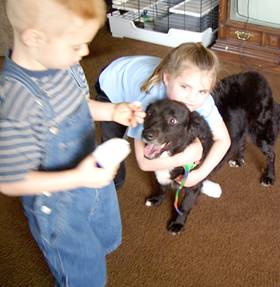
Label: dog